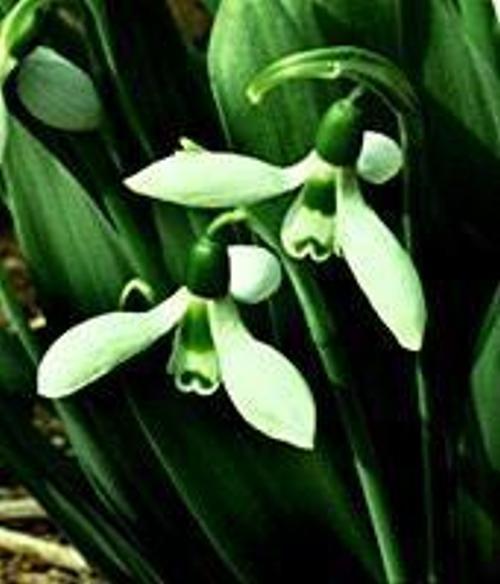
Flower: Snowdrop